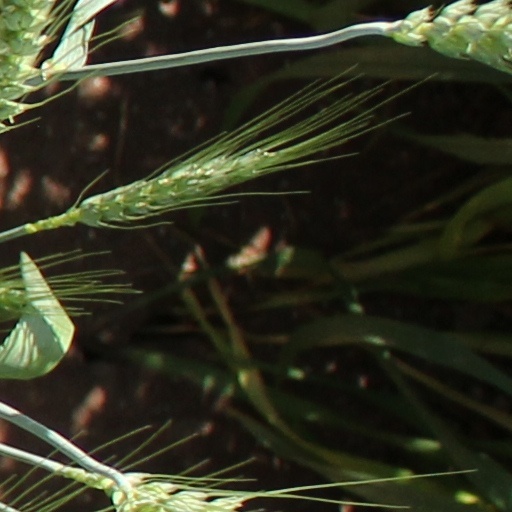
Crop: wheat